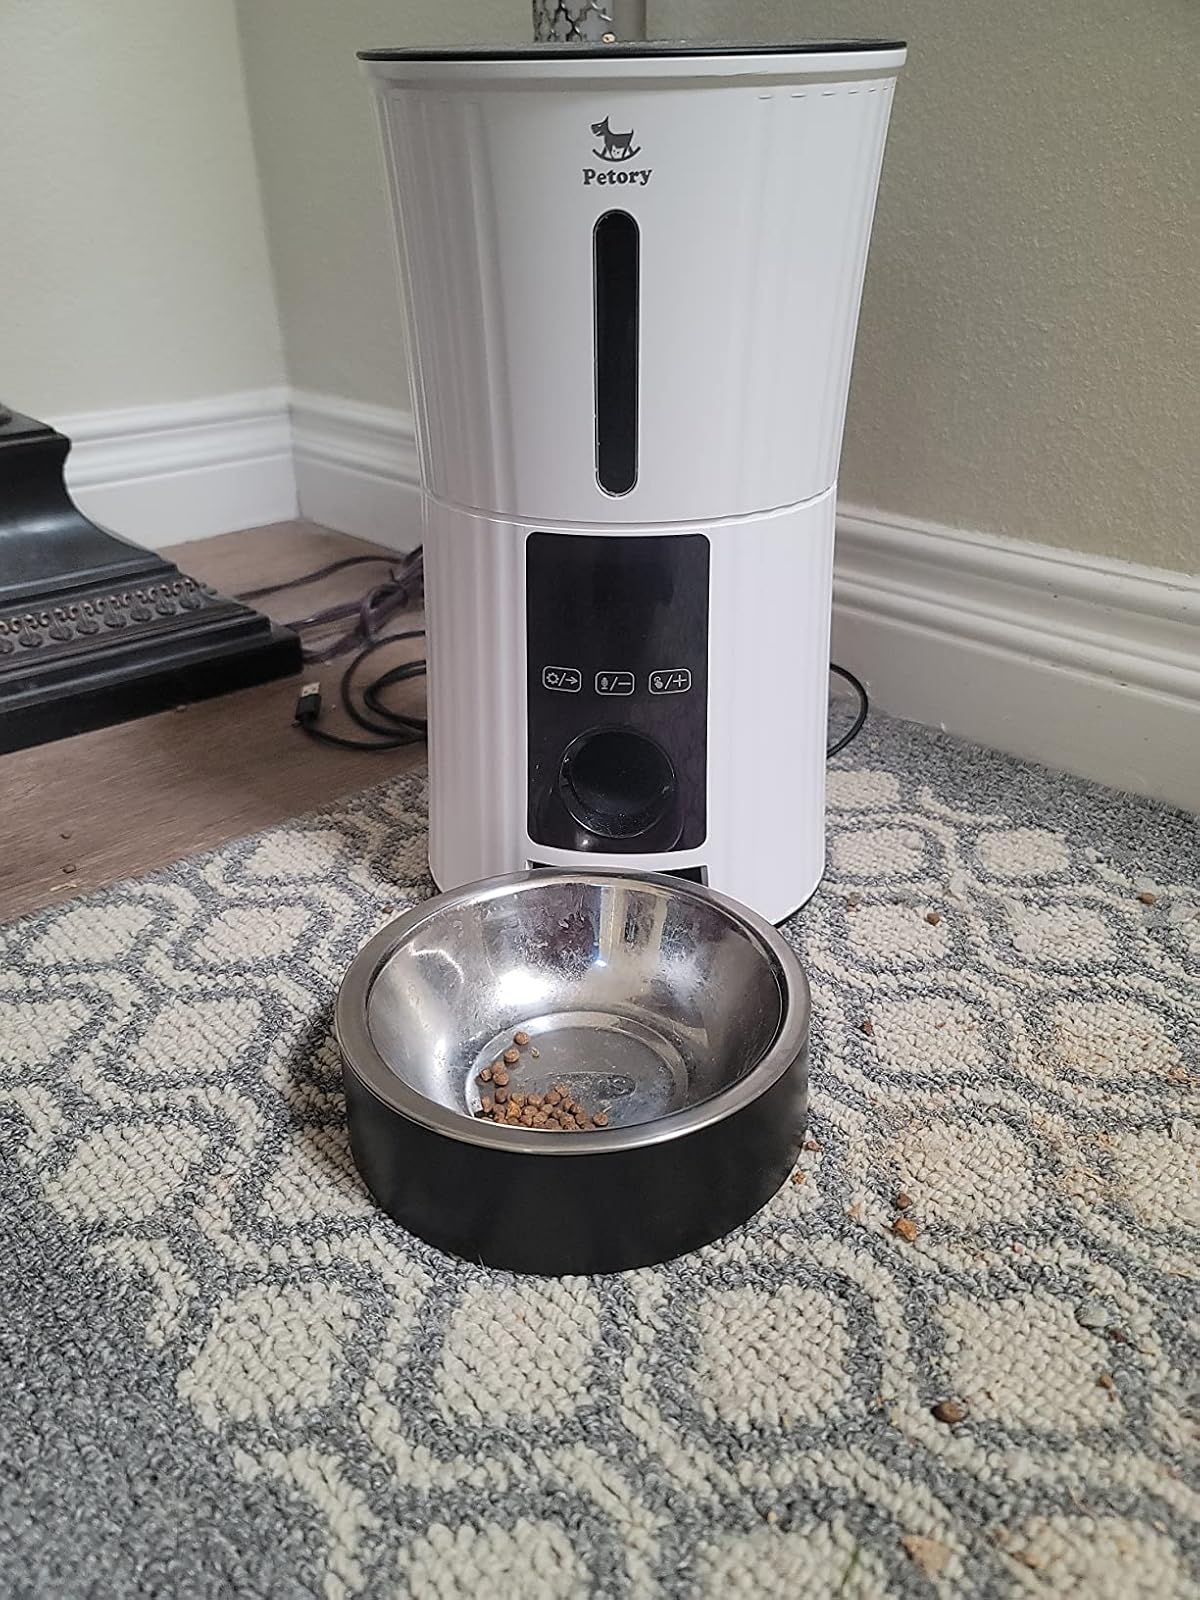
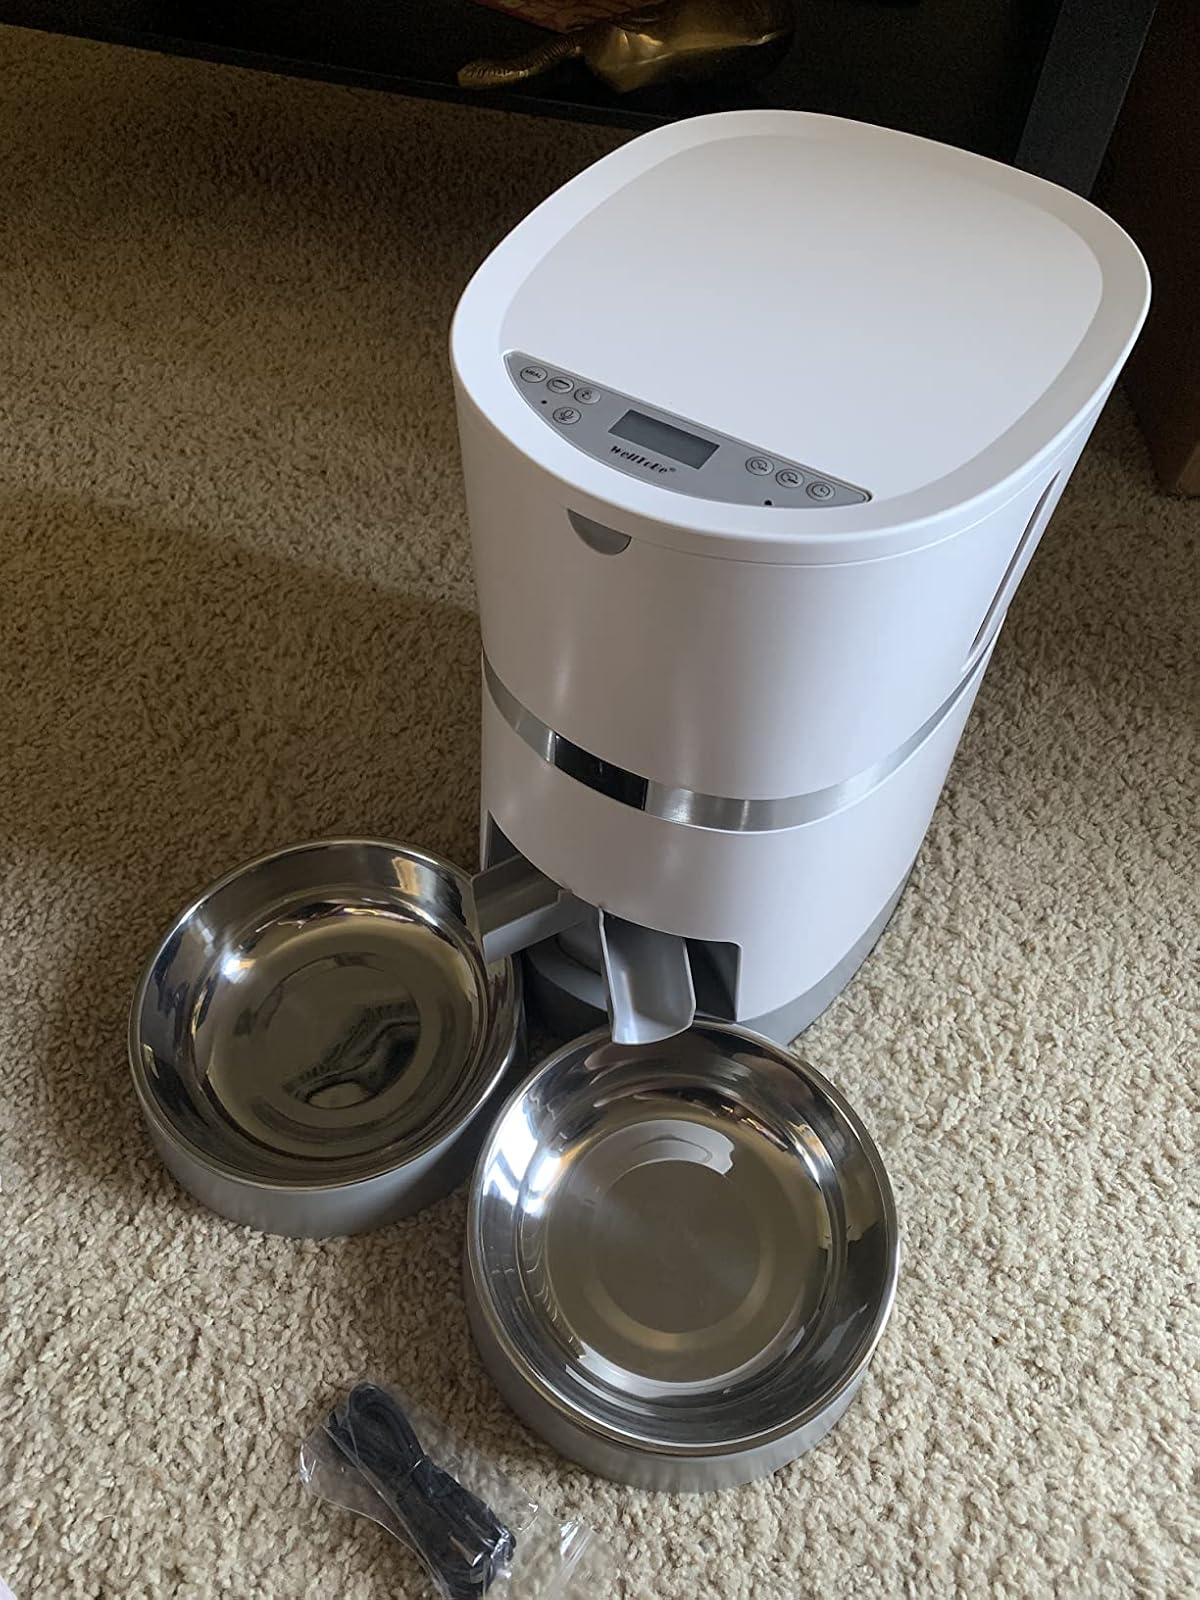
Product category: items_feeder
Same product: no